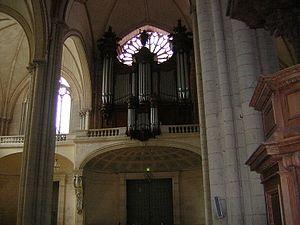
Cet article recense les orgues protégés aux monuments historiques en Poitou-Charentes, France.
Cet article recense les timbres de France émis en 1994 par La Poste.